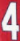
Number: 4